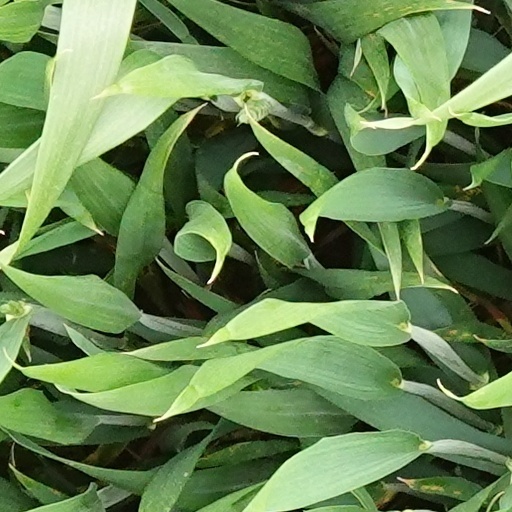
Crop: wheat